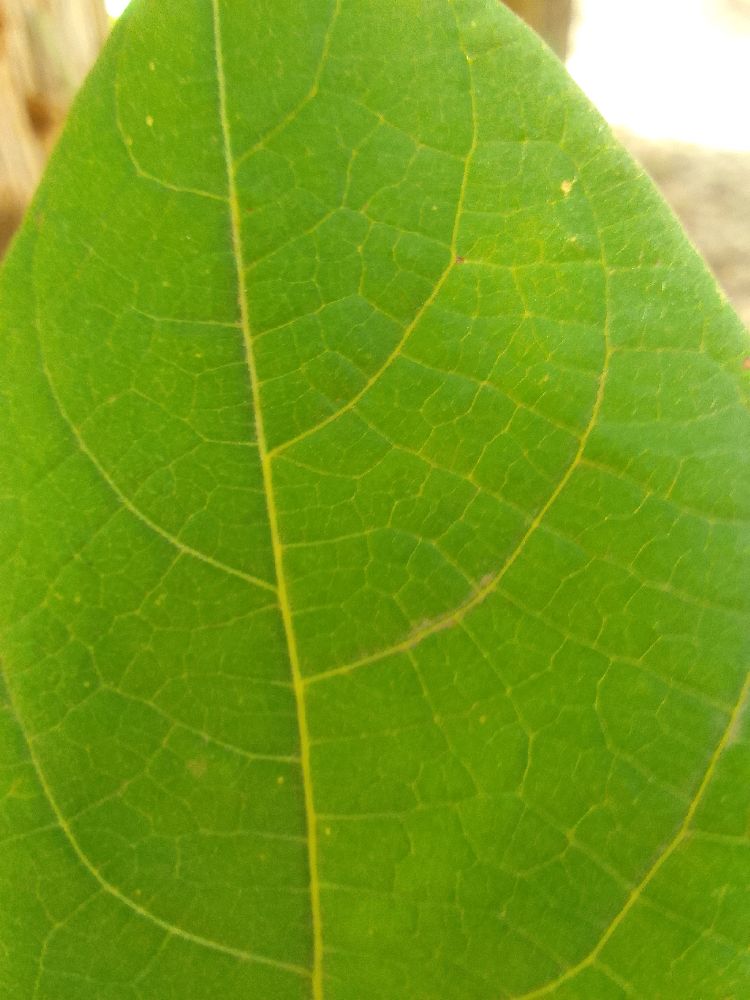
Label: healthy